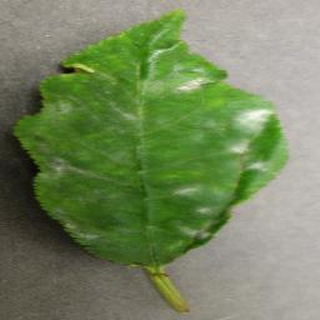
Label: cherry_powdery_mildew